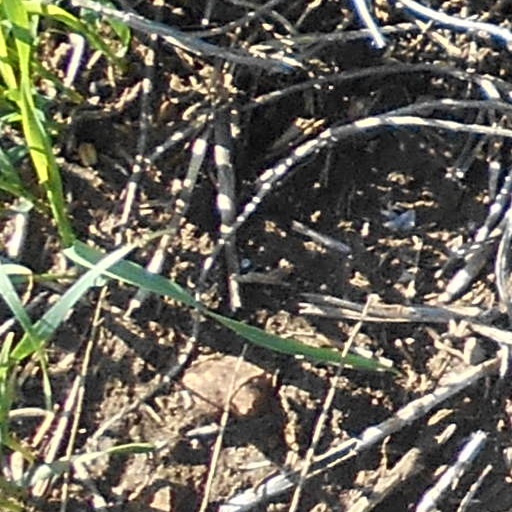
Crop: wheat